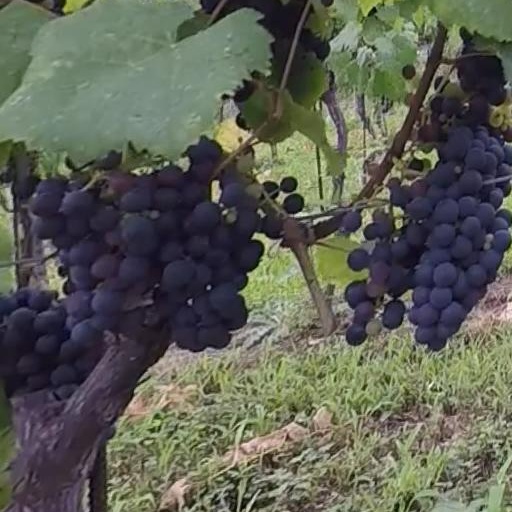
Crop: grape